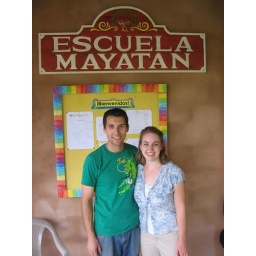
Here we are in front of the school sign on the office wall.